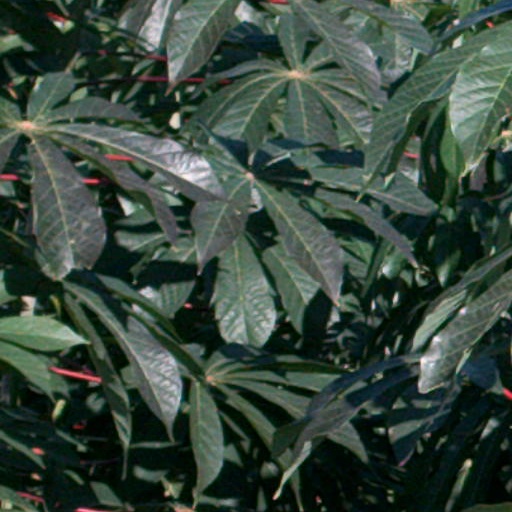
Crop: cassava